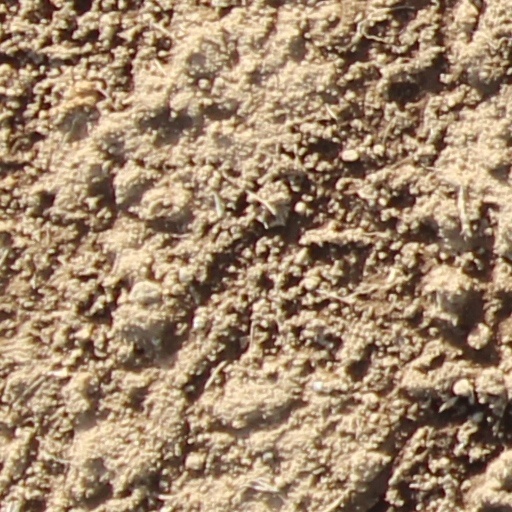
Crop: wheat